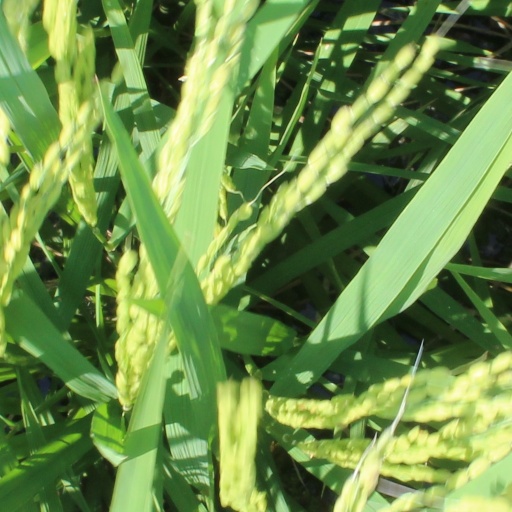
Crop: rice